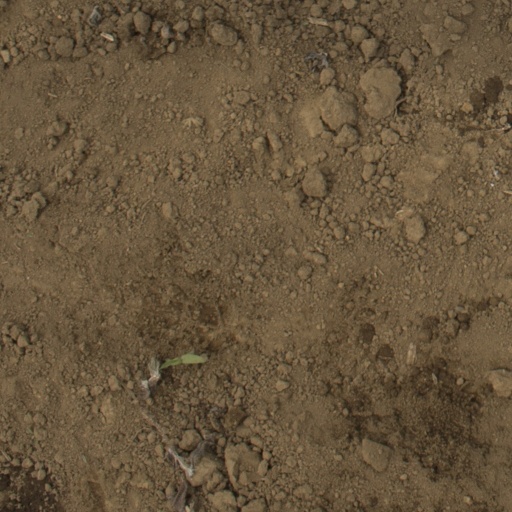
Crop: Jerusalem artichoke